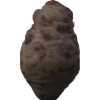
Label: celery